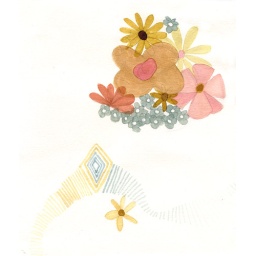
thinking of birthday cards from my parents in the 70s, and fake flower bouquets in mam-maw's house